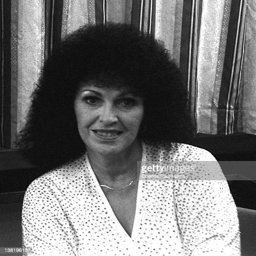
country artist poses for a portrait backstage